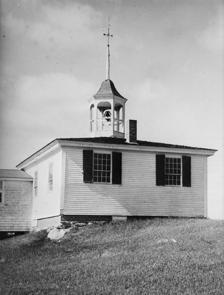
Building: Alna School
Country: United States of America
Year built: 1795
United States historic place Alna School U.S. National Register of Historic Places Alna School in 1936. Show map of Maine Show map of the United States Location Alna Center, Alna, Maine Coordinates 44°4′56″N 69°37′8″W / 44.08222°N 69.61889°W / 44.08222; -69.61889 Area 1 acre (0.40 ha) Built 1795 ( 1795 ) Architect Carlton, Moses; Averill, Samuel Architectural style Federal NRHP reference No. 75000101 Added to NRHP April 28, 1975 The Alna School is located on Alna Road in the town of Alna , Maine . Built in 1795, it is one of the oldest surviving school buildings in the state.  It has also housed Alna's town offices.  It was added to the National Register of Historic Places on April 28, 1975. Description and history The Alna School is located in central Alna, a rural community in Lincoln County, Maine .  It is set on the west side of Alna Road ( Maine State Route 218 ), north of its junction with Golden Ridge Road and south of the historic Alna Meetinghouse .  The school is a single story wood-frame structure, with a low-pitch hipped roof topped by an open octagonal cupola with bell.  Its exterior is finished in wooden clapboards, and it rests on a brick foundation.  There are two windows on each side, with the main entrance set near one corner.  A small single story addition, of 20th-century origin, has been added. The school in 2018 The school was built in 1795, by either Moses Carlton or Samuel Averill, each of whom was contracted by the newly incorporated town to build a school; it is not known which of the two built this school.  The cupola was added in the early 19th century.  The building served the town as a school well into the 20th century.  It is the second-oldest school in Maine; only the Old Schoolhouse in York is older (1755). See also Wikimedia Commons has media related to Alna School . National Register of Historic Places listings in Lincoln County, Maine References